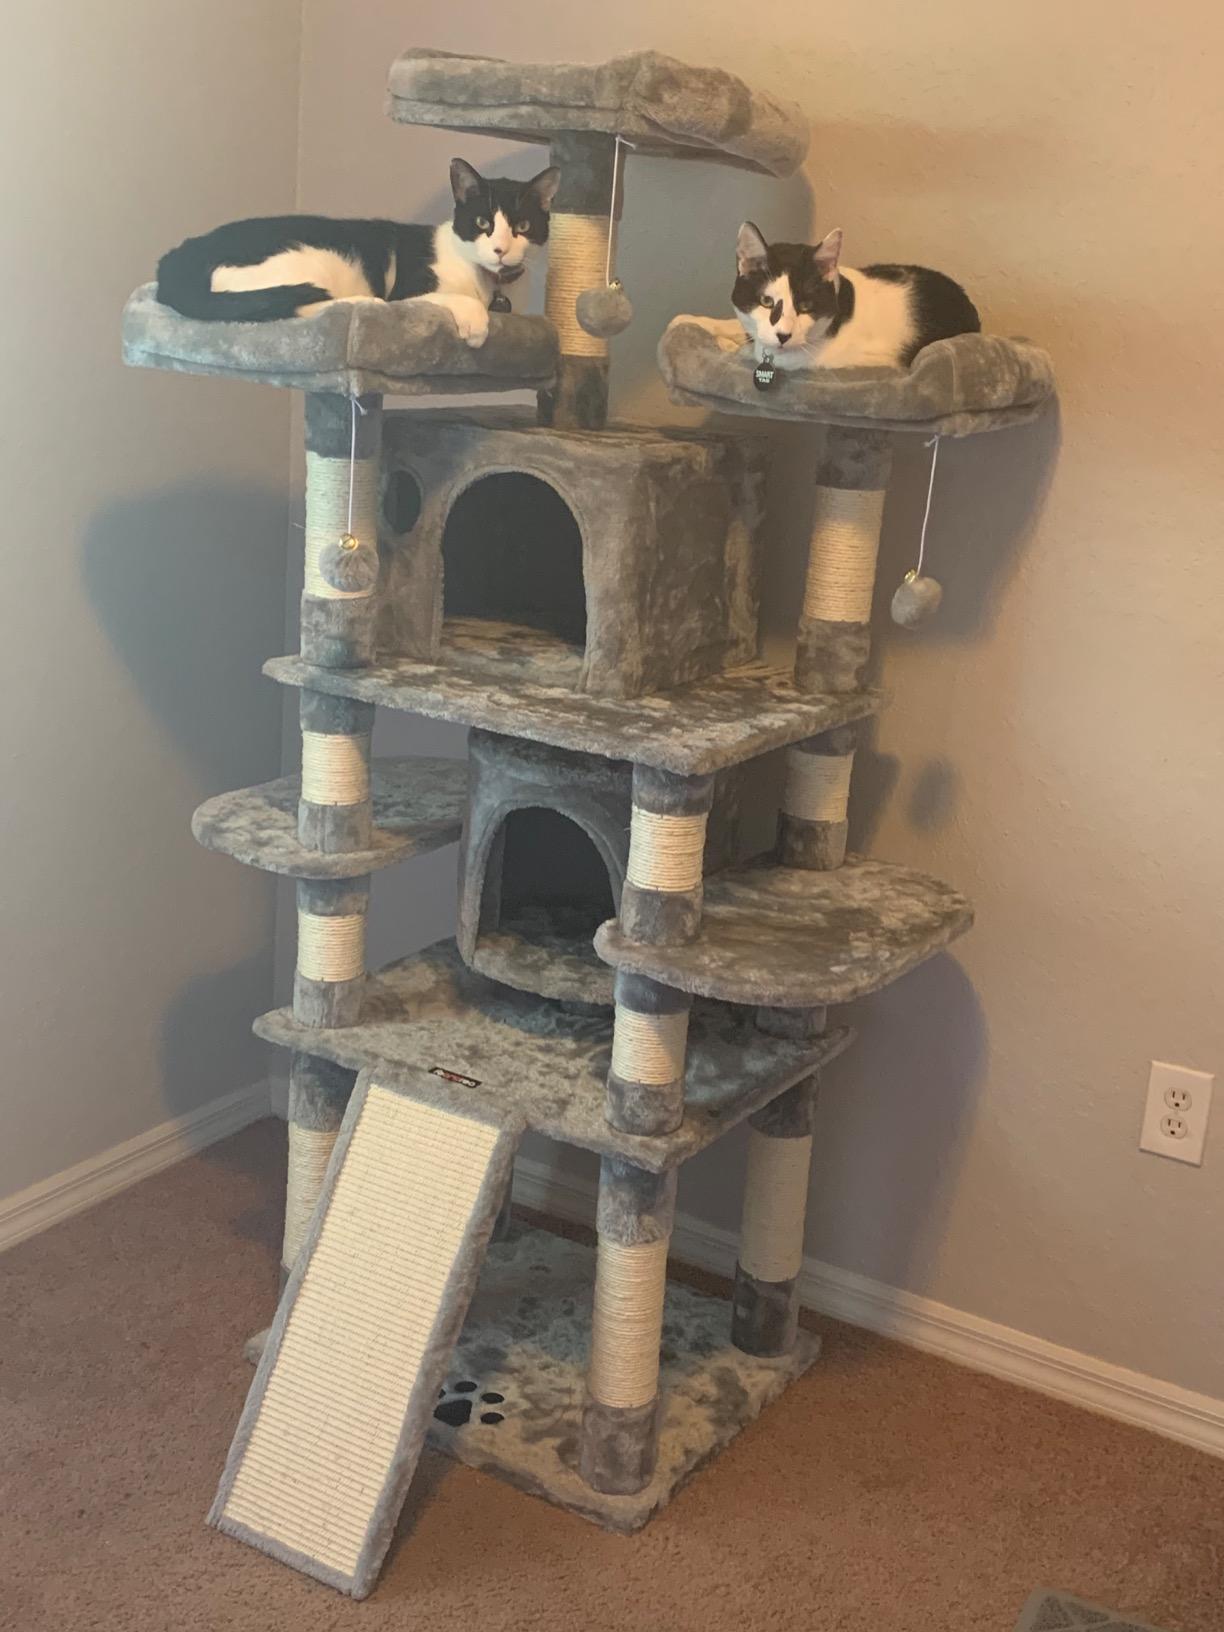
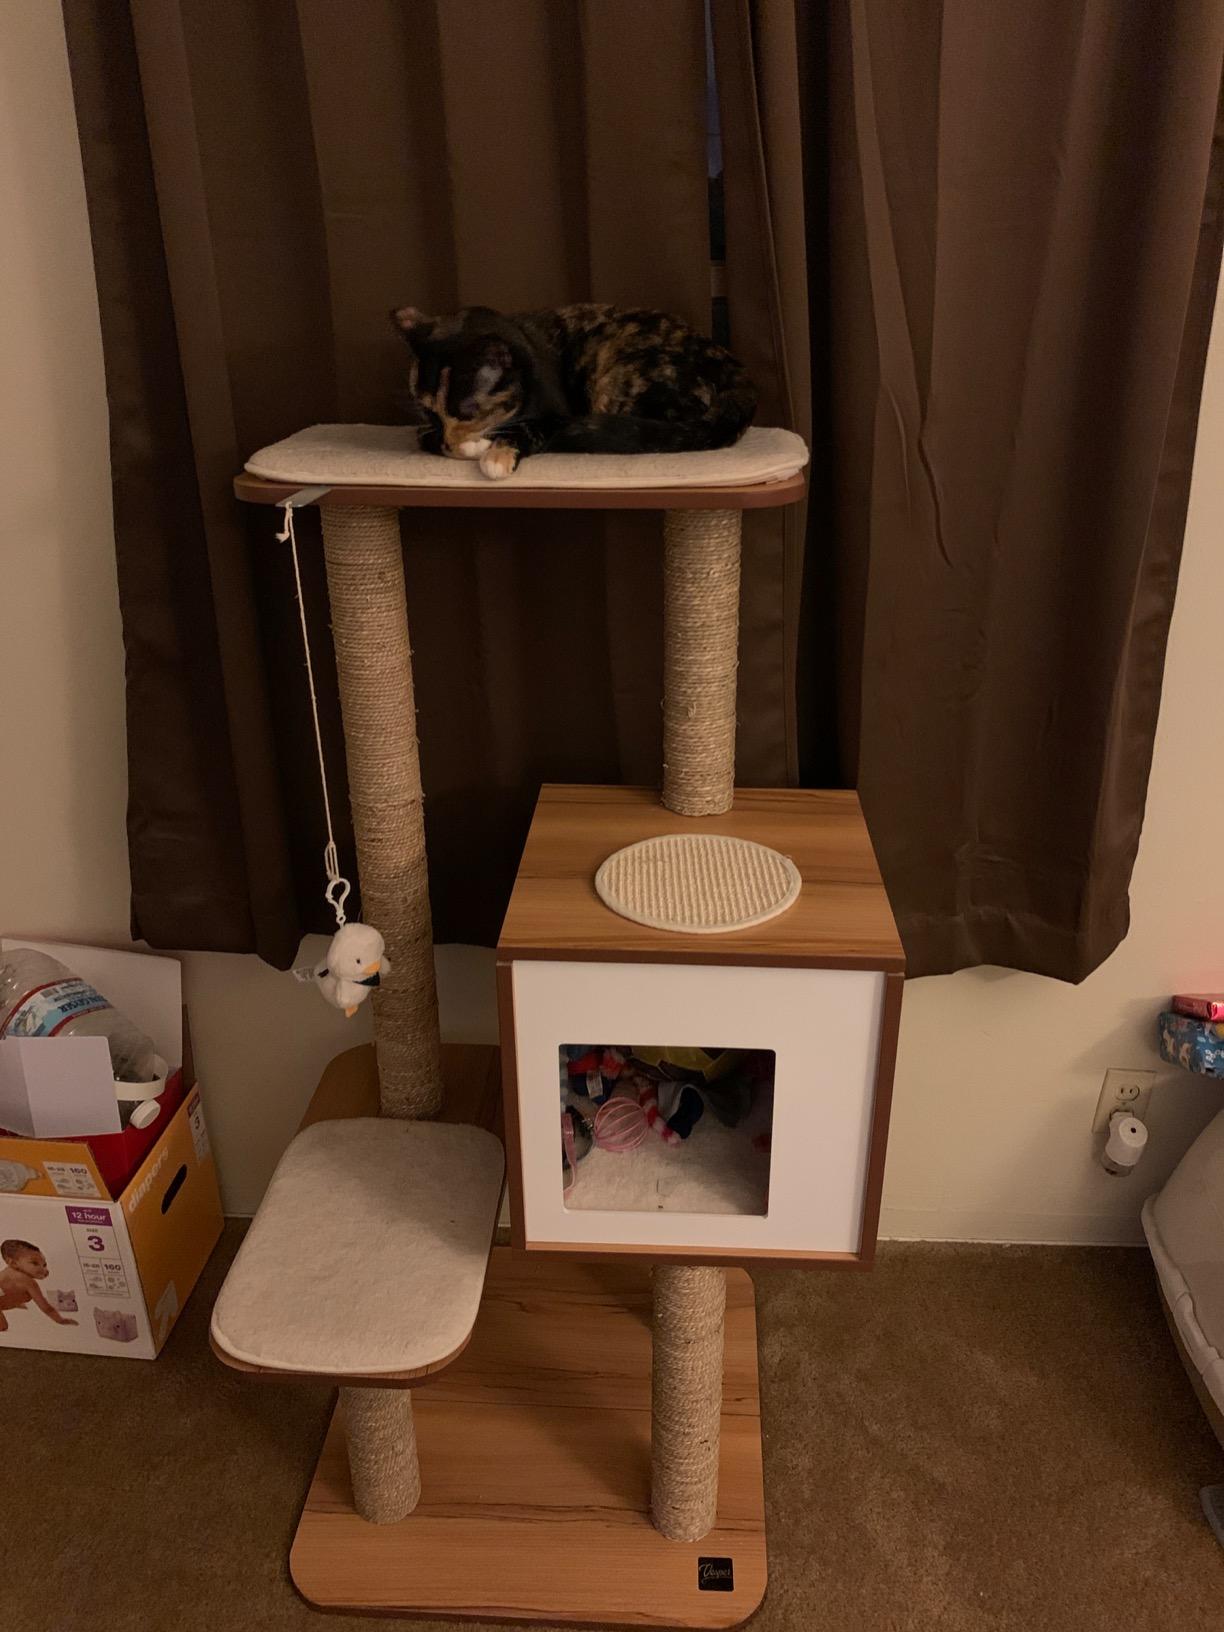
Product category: items_cat tree
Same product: no